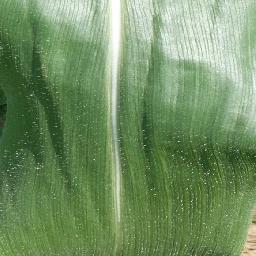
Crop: corn
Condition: (maize)_healthy